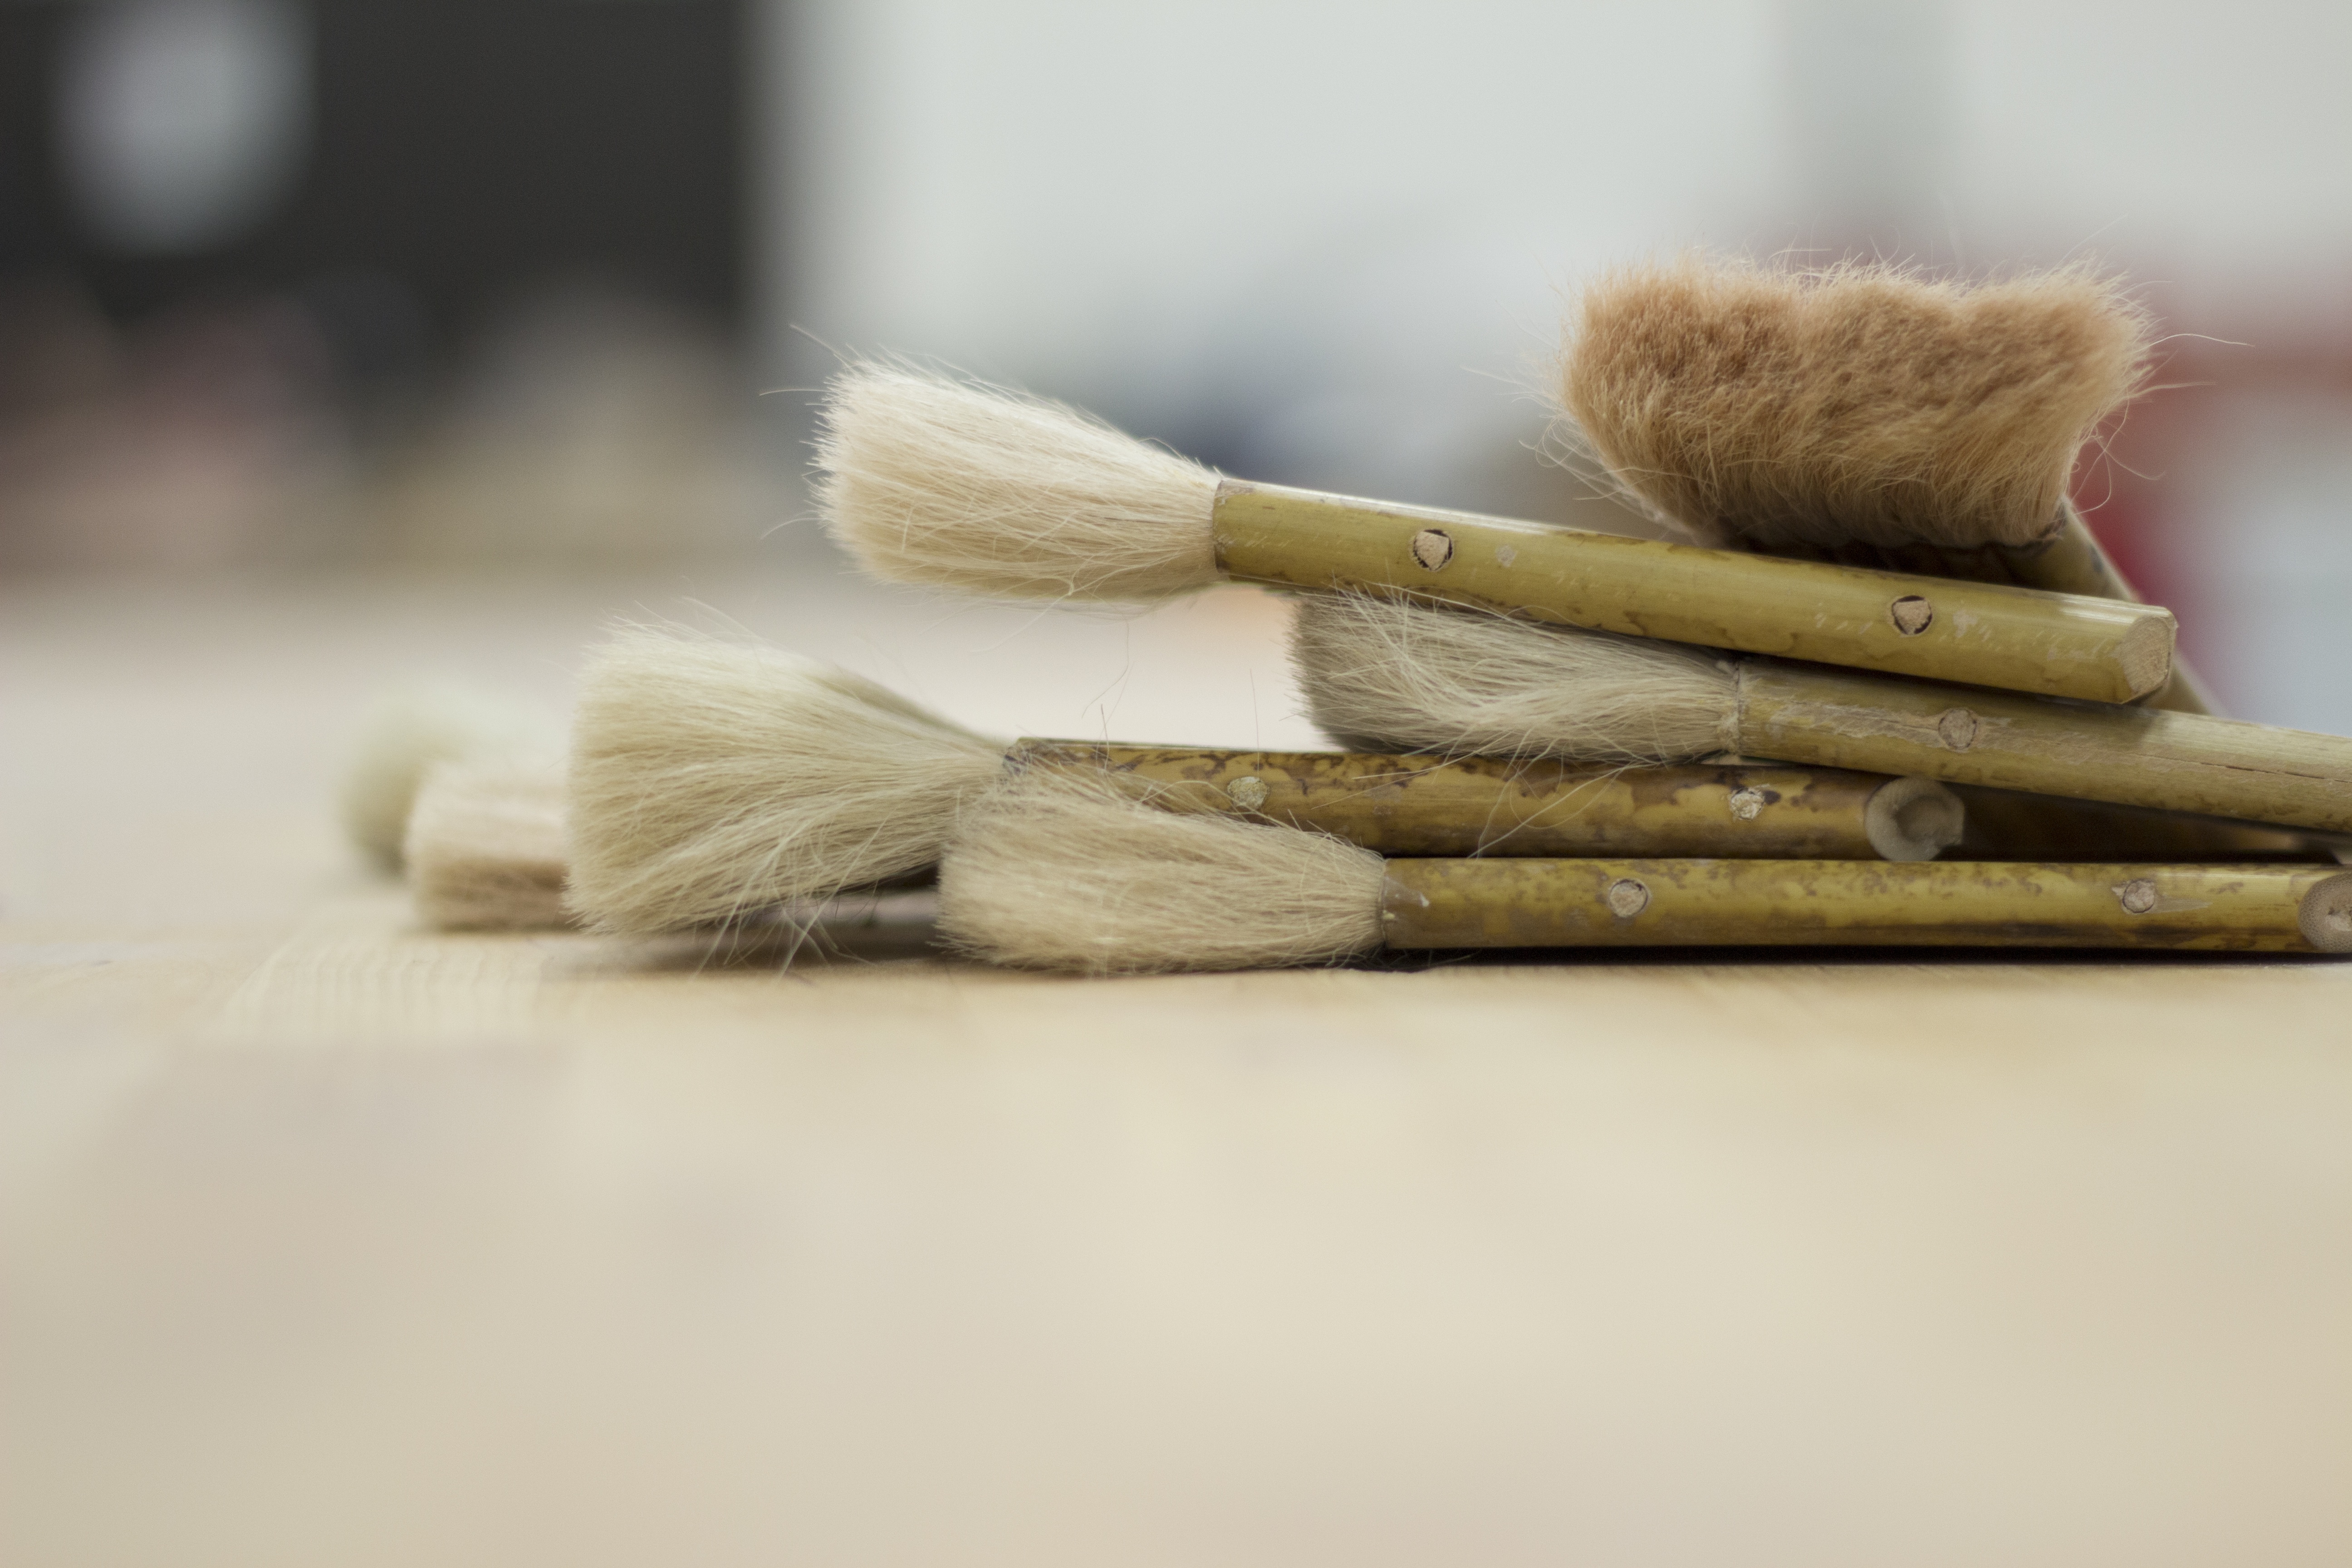
hand, wood, fur, brown, textile, wooden, brushes, flavor, paint brushes